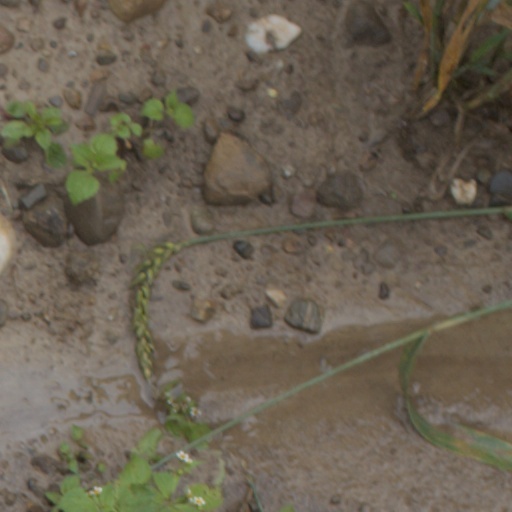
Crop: wheat